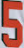
Number: 5